International Mines Rescue Competition

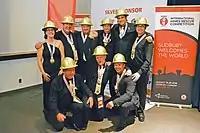
2016 International Mine Rescue Competition Overall Champions: Kirkland Lake Gold (Canada)

Ontario Mine Rescue hosted the 10th International Mines Rescue Competition (IMRC 2016) in Sudbury, Ontario. The 2016 event marked the first time the competition was held in Canada.